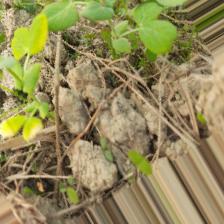
Label: Normal